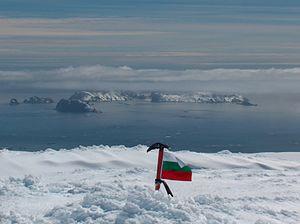
L'île Desolation ou île de la Désolation est une île de l'Antarctique, appartenant aux îles Shetland du Sud.